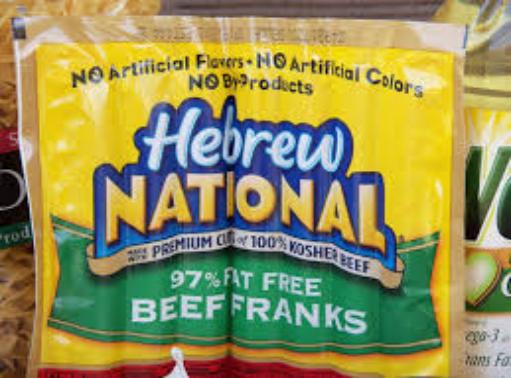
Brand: Hebrew National
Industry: Food